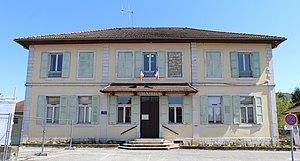
Ancienne mairie de Brens, Ain.
Brens est une commune française située dans le département de l'Ain en région Auvergne-Rhône-Alpes.